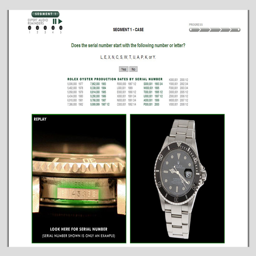
evaluate several areas of the watch